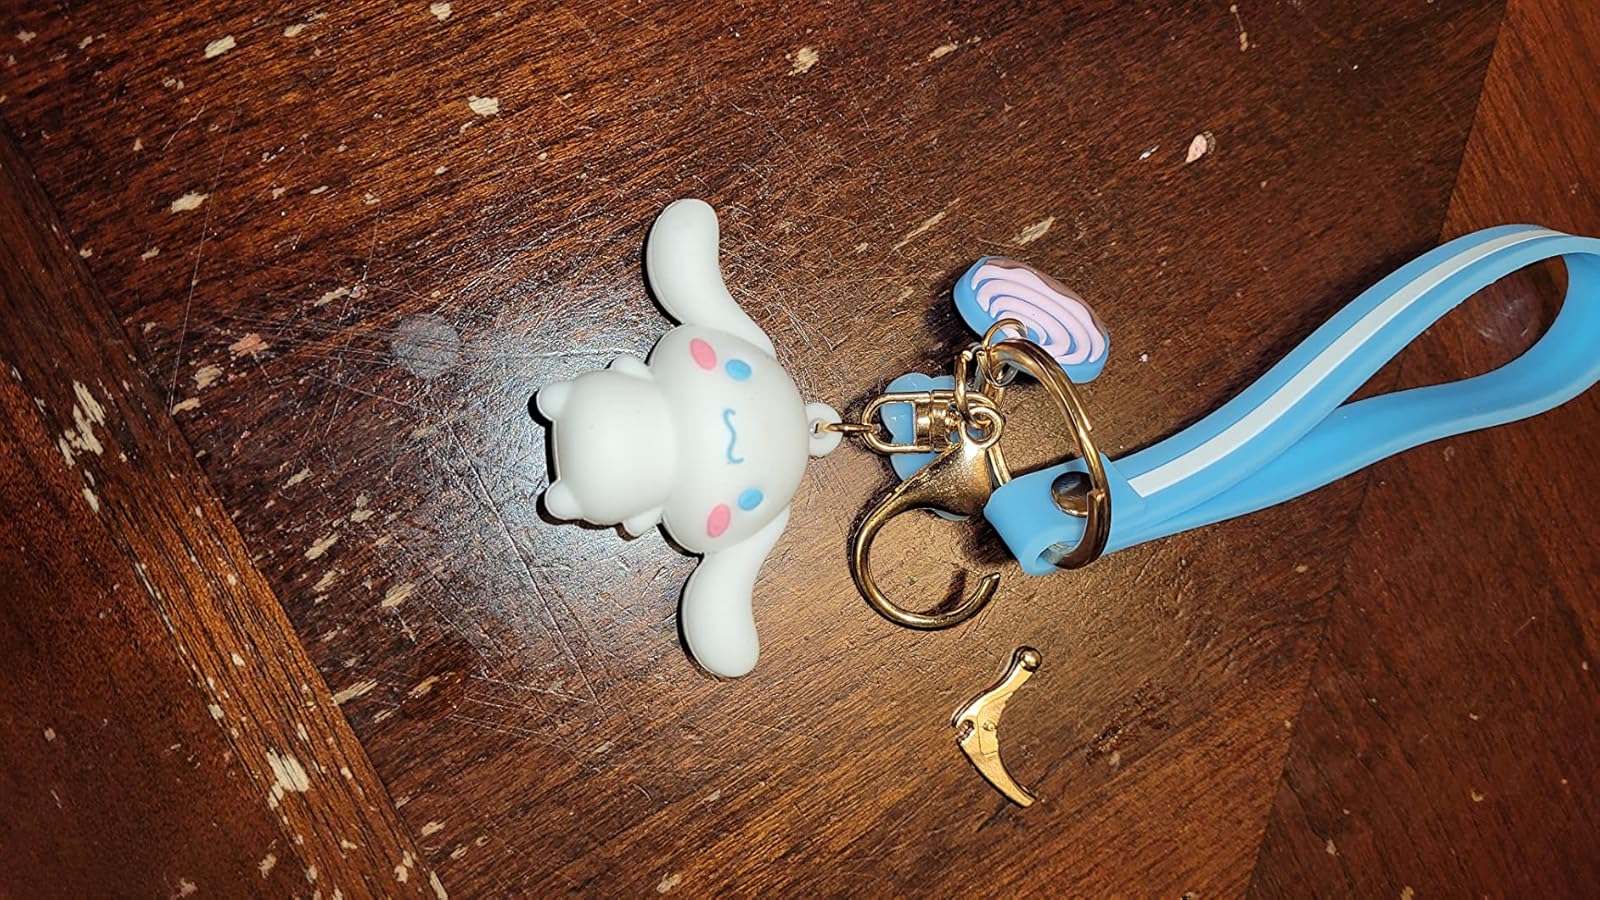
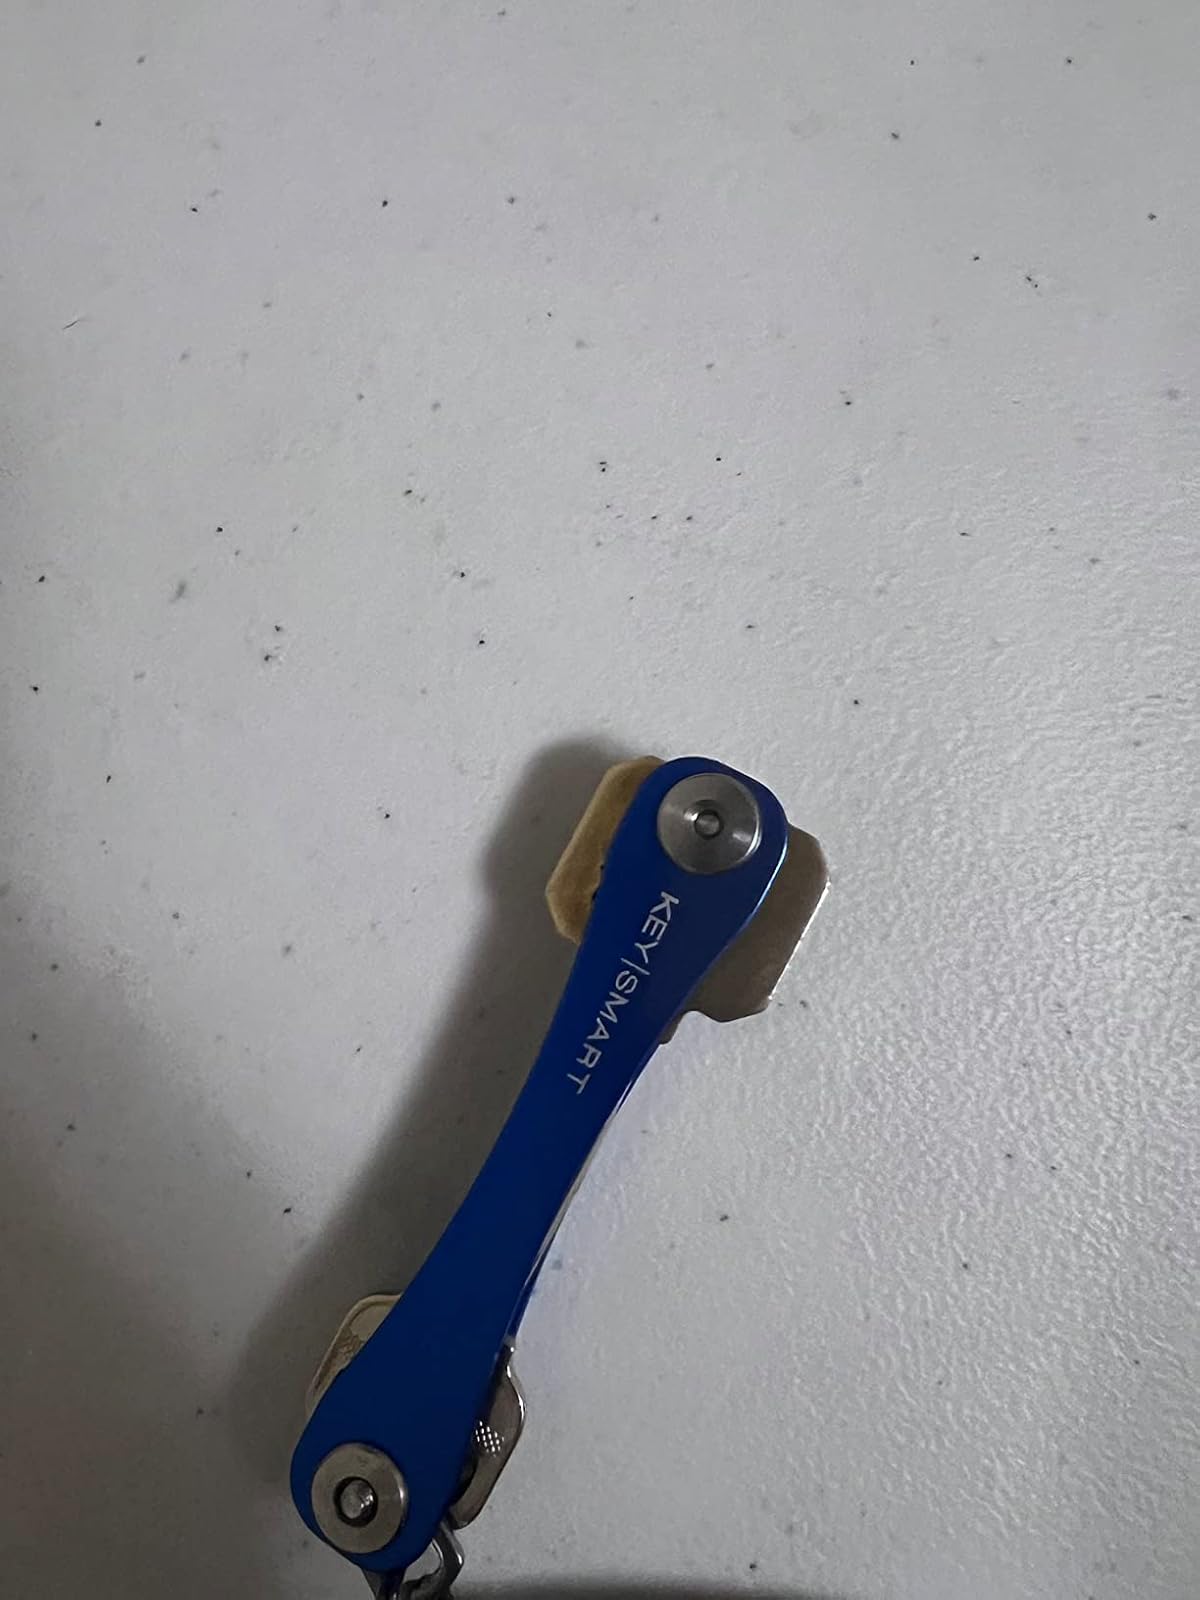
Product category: accessories_keychain
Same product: no